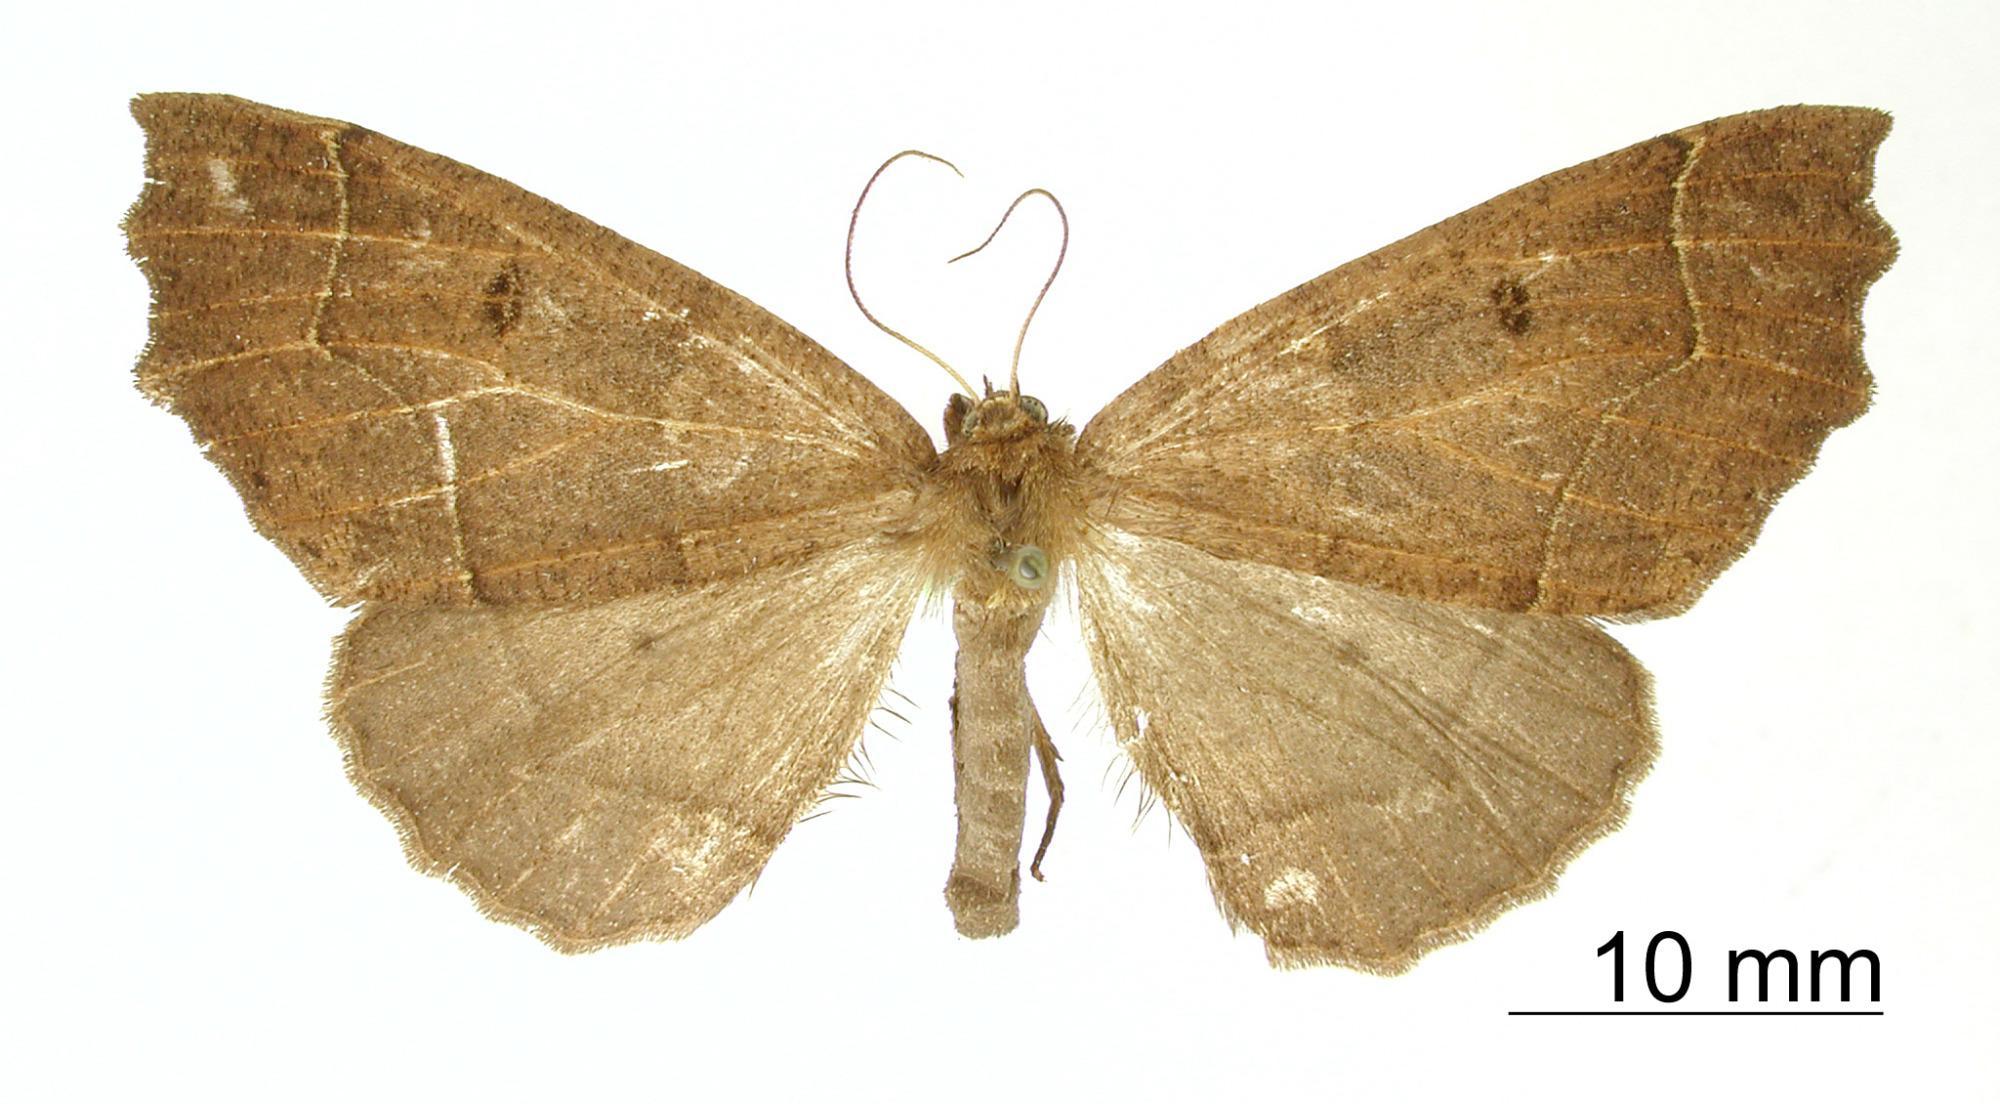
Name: Digonodes gnorimaria
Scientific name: Digonodes gnorimaria Dyar, 1912
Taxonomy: Animalia, Arthropoda, Insecta, Lepidoptera, Geometridae, Ennominae
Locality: Orizaba, Mexico, Mexico